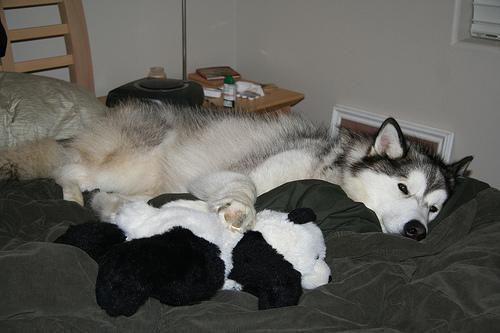
malamute